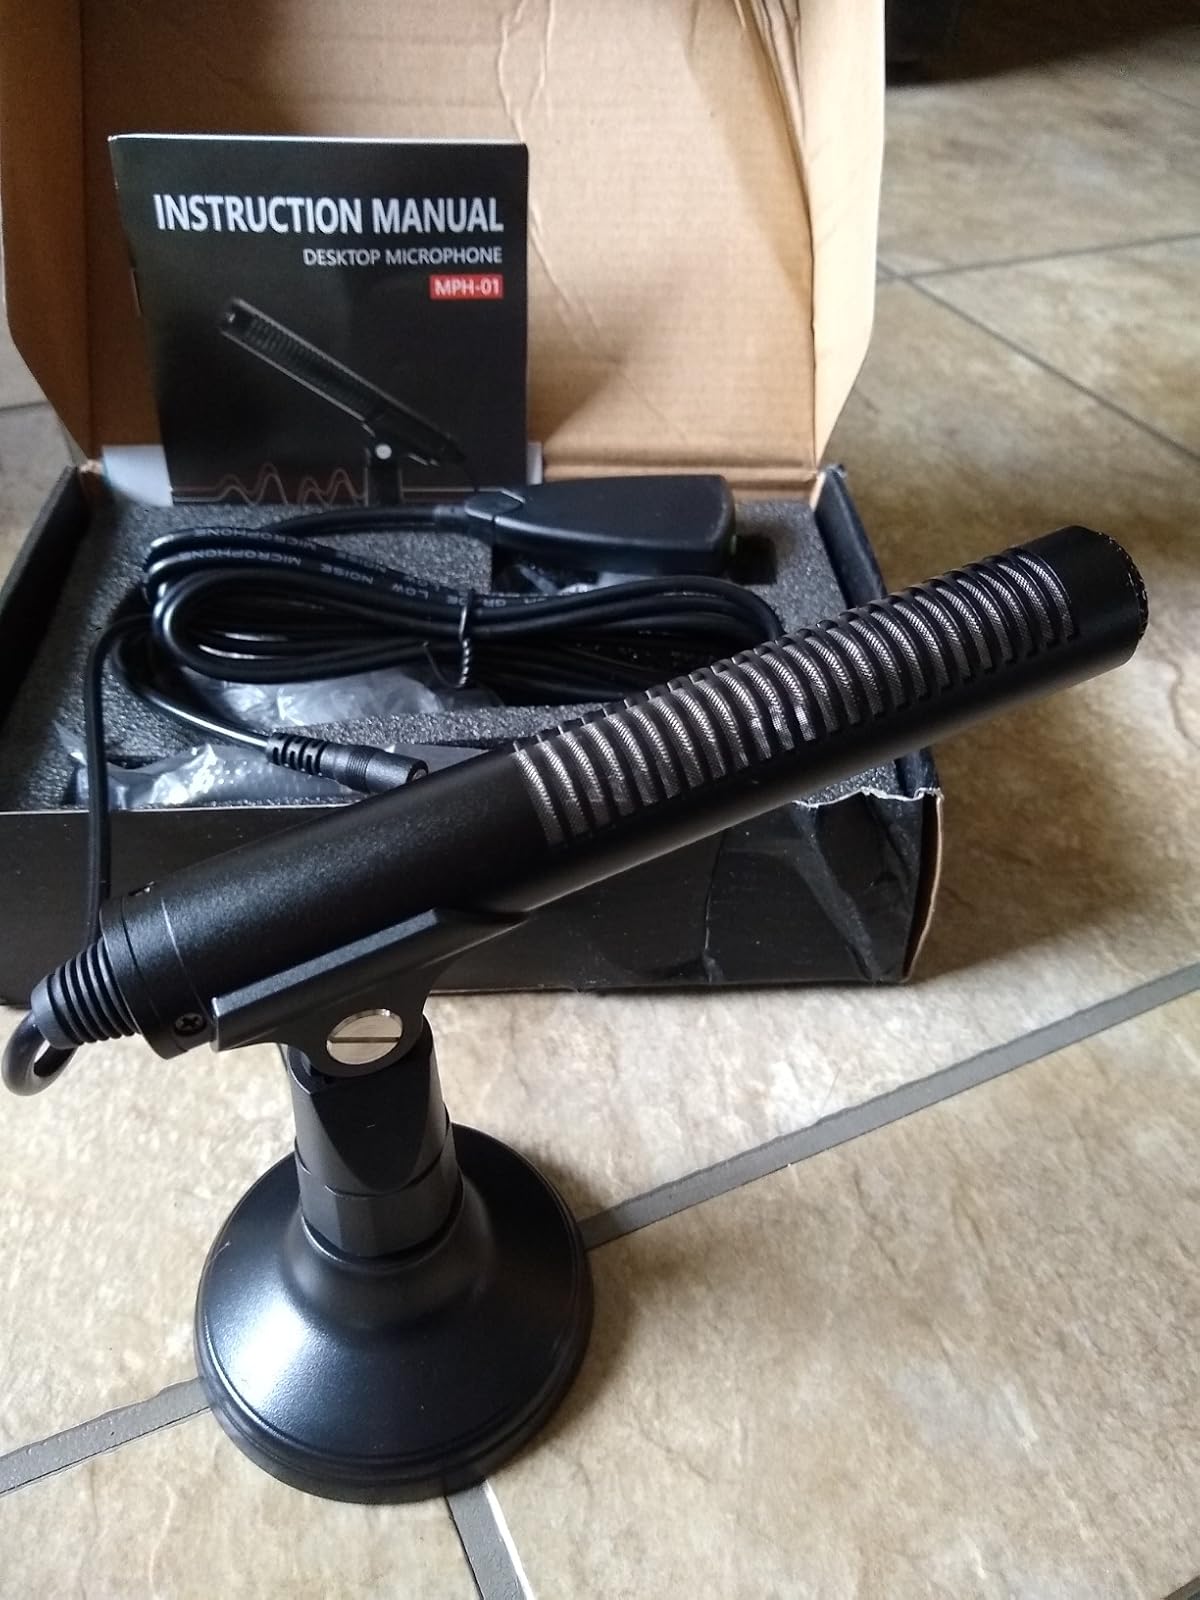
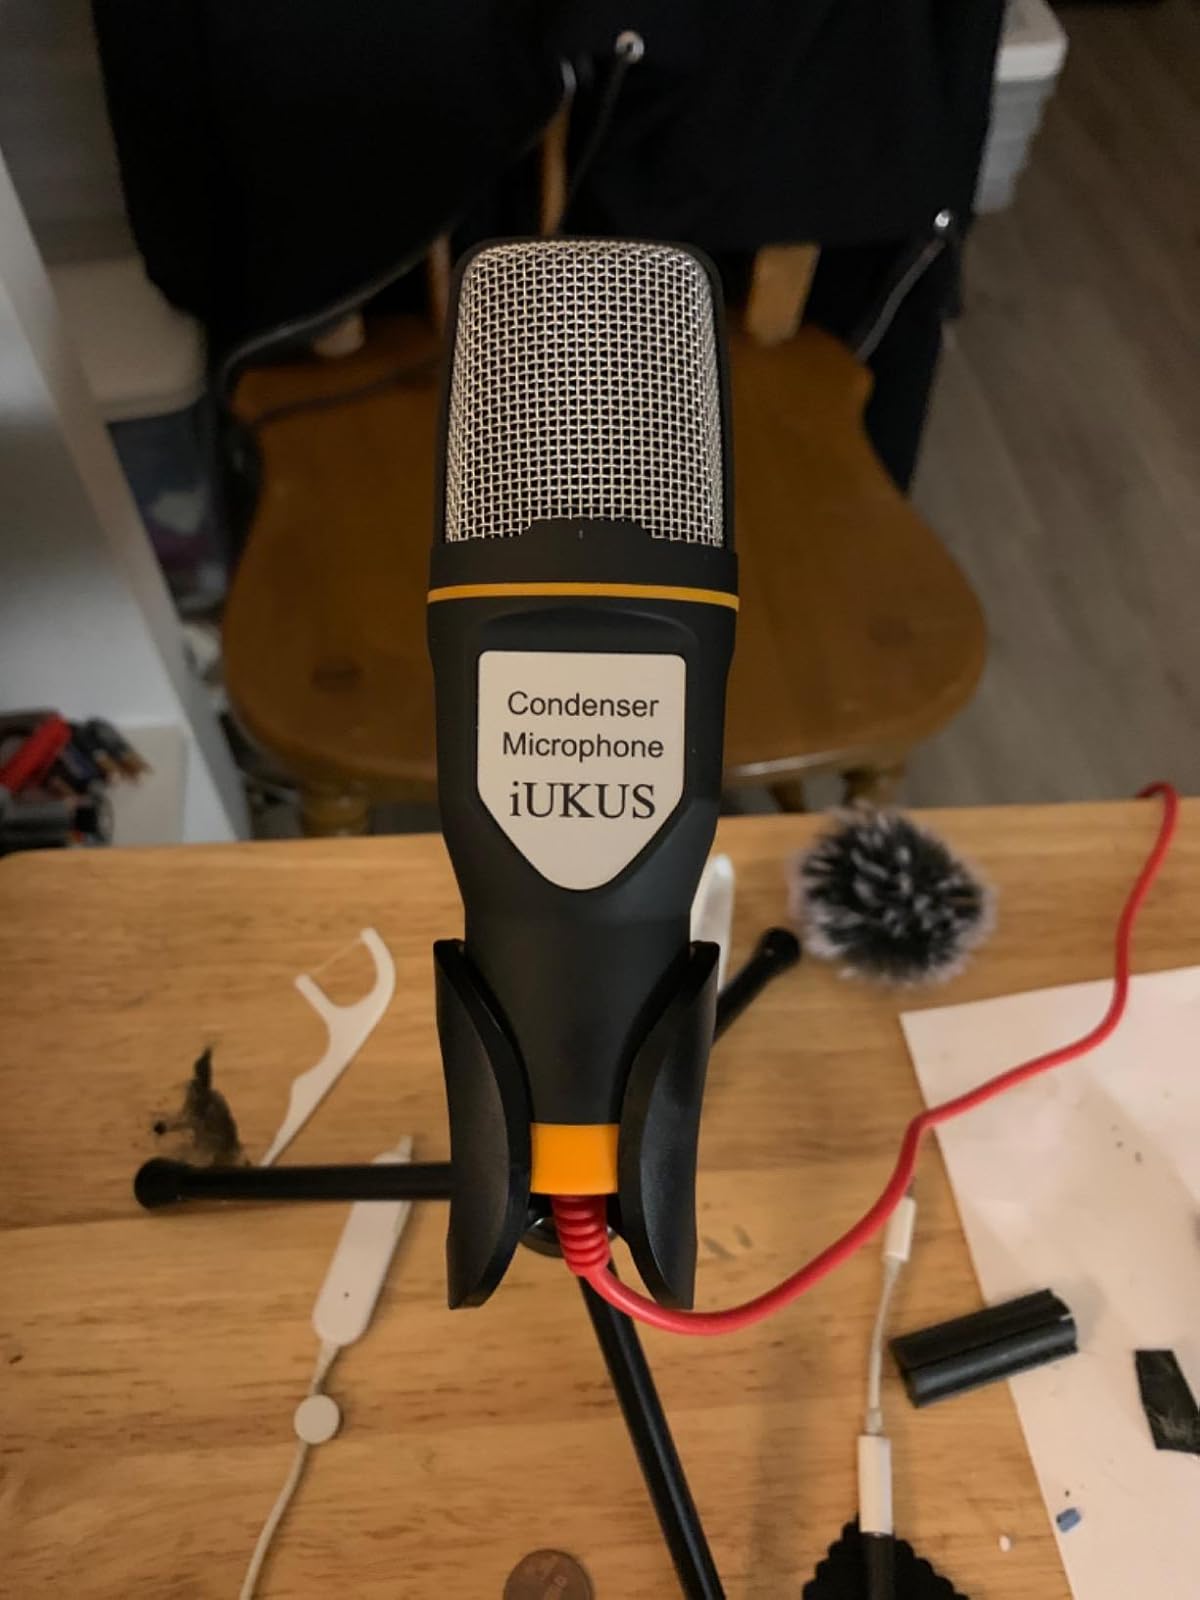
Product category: microphone
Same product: no